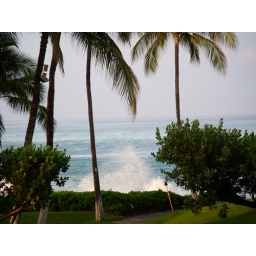
Waves crashing upon the lava rock beach